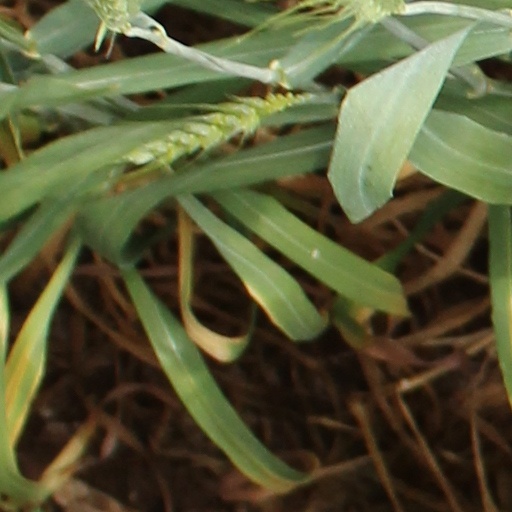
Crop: wheat